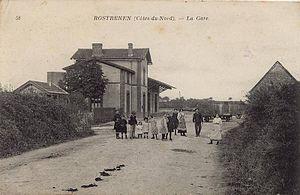
Avec 426 kilomètres de ligne à l'écartement métrique, le Réseau Breton était l'un des plus importants réseaux ferroviaires secondaires de France. Il a été construit à la fin du XIXᵉ siècle et au début du XXᵉ siècle pour desservir le centre de la Bretagne. Il était composé de cinq lignes déclarées d'intérêt général qui, à partir de Carhaix, centre du réseau, reliaient les villes de Paimpol, Morlaix, Camaret-sur-Mer, Rosporden et La Brohinière. Son exploitation a fait appel en particulier à de puissantes locomotives Mallet. Ce réseau a contribué au développement économique des communes du centre de la Bretagne jusqu'alors isolées p. 11, « Création du Réseau Breton ».
Rostrenen [ʁɔstʁənɛ̃] est une commune du département des Côtes-d'Armor, dans la région Bretagne, en France.